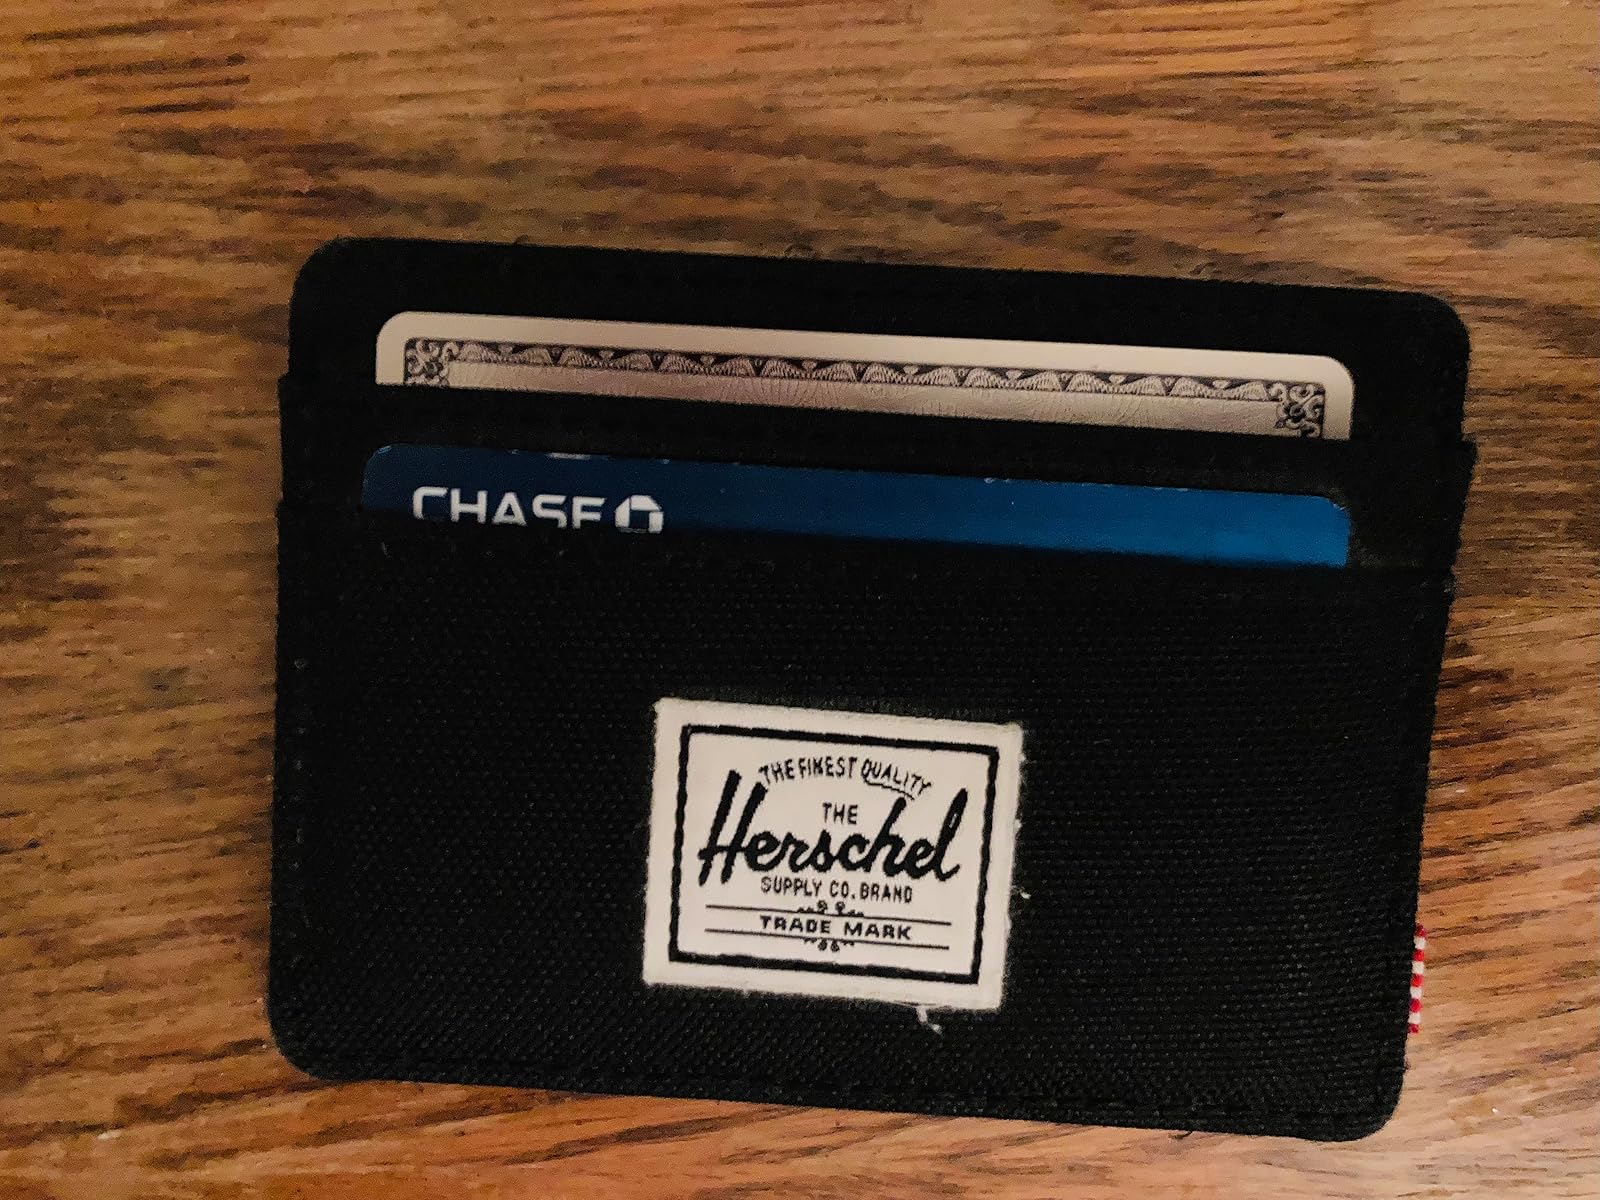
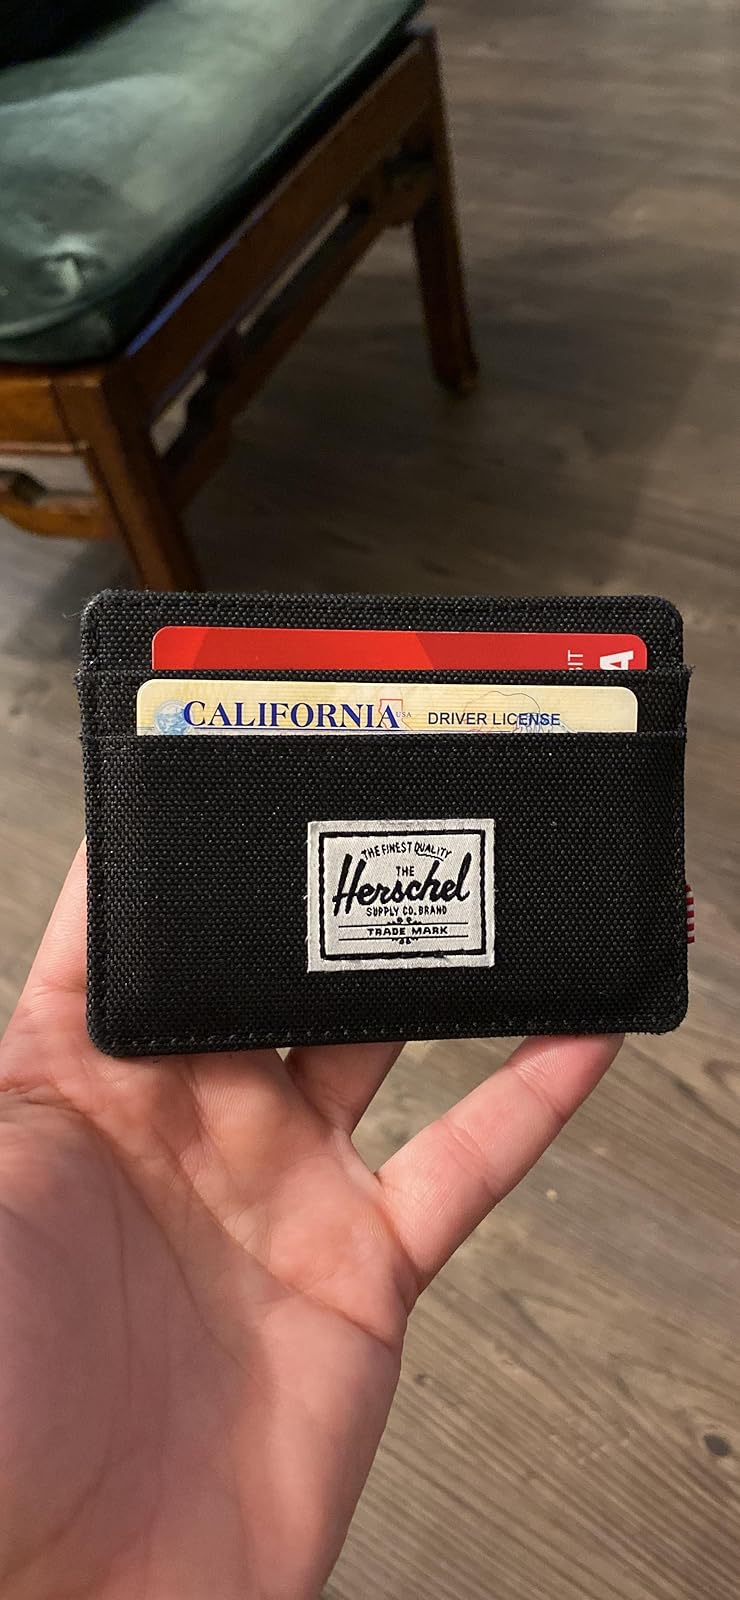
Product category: accessories_wallet
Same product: yes